Eurasian tree sparrow

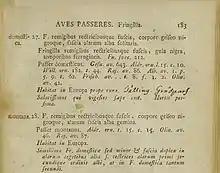
Description of the house and Eurasian tree sparrows from the "Systema naturae"

The Old World sparrow genus "Passer" is a group of small passerine birds that is believed to have originated in Africa, and which contains 15–25 species depending on the authority. Its members are typically found in open, lightly wooded, habitats, although several species, notably the house sparrow ("P. domesticus") have adapted to human habitations. Most species in the genus are typically long, predominantly brown or greyish birds with short square tails and stubby conical beaks. They are primarily ground-feeding seed-eaters, although they also consume invertebrates, especially when breeding. The Eurasian species is not closely related to the American tree sparrow ("Spizelloides arborea"), which is in a different family, the New World sparrows.